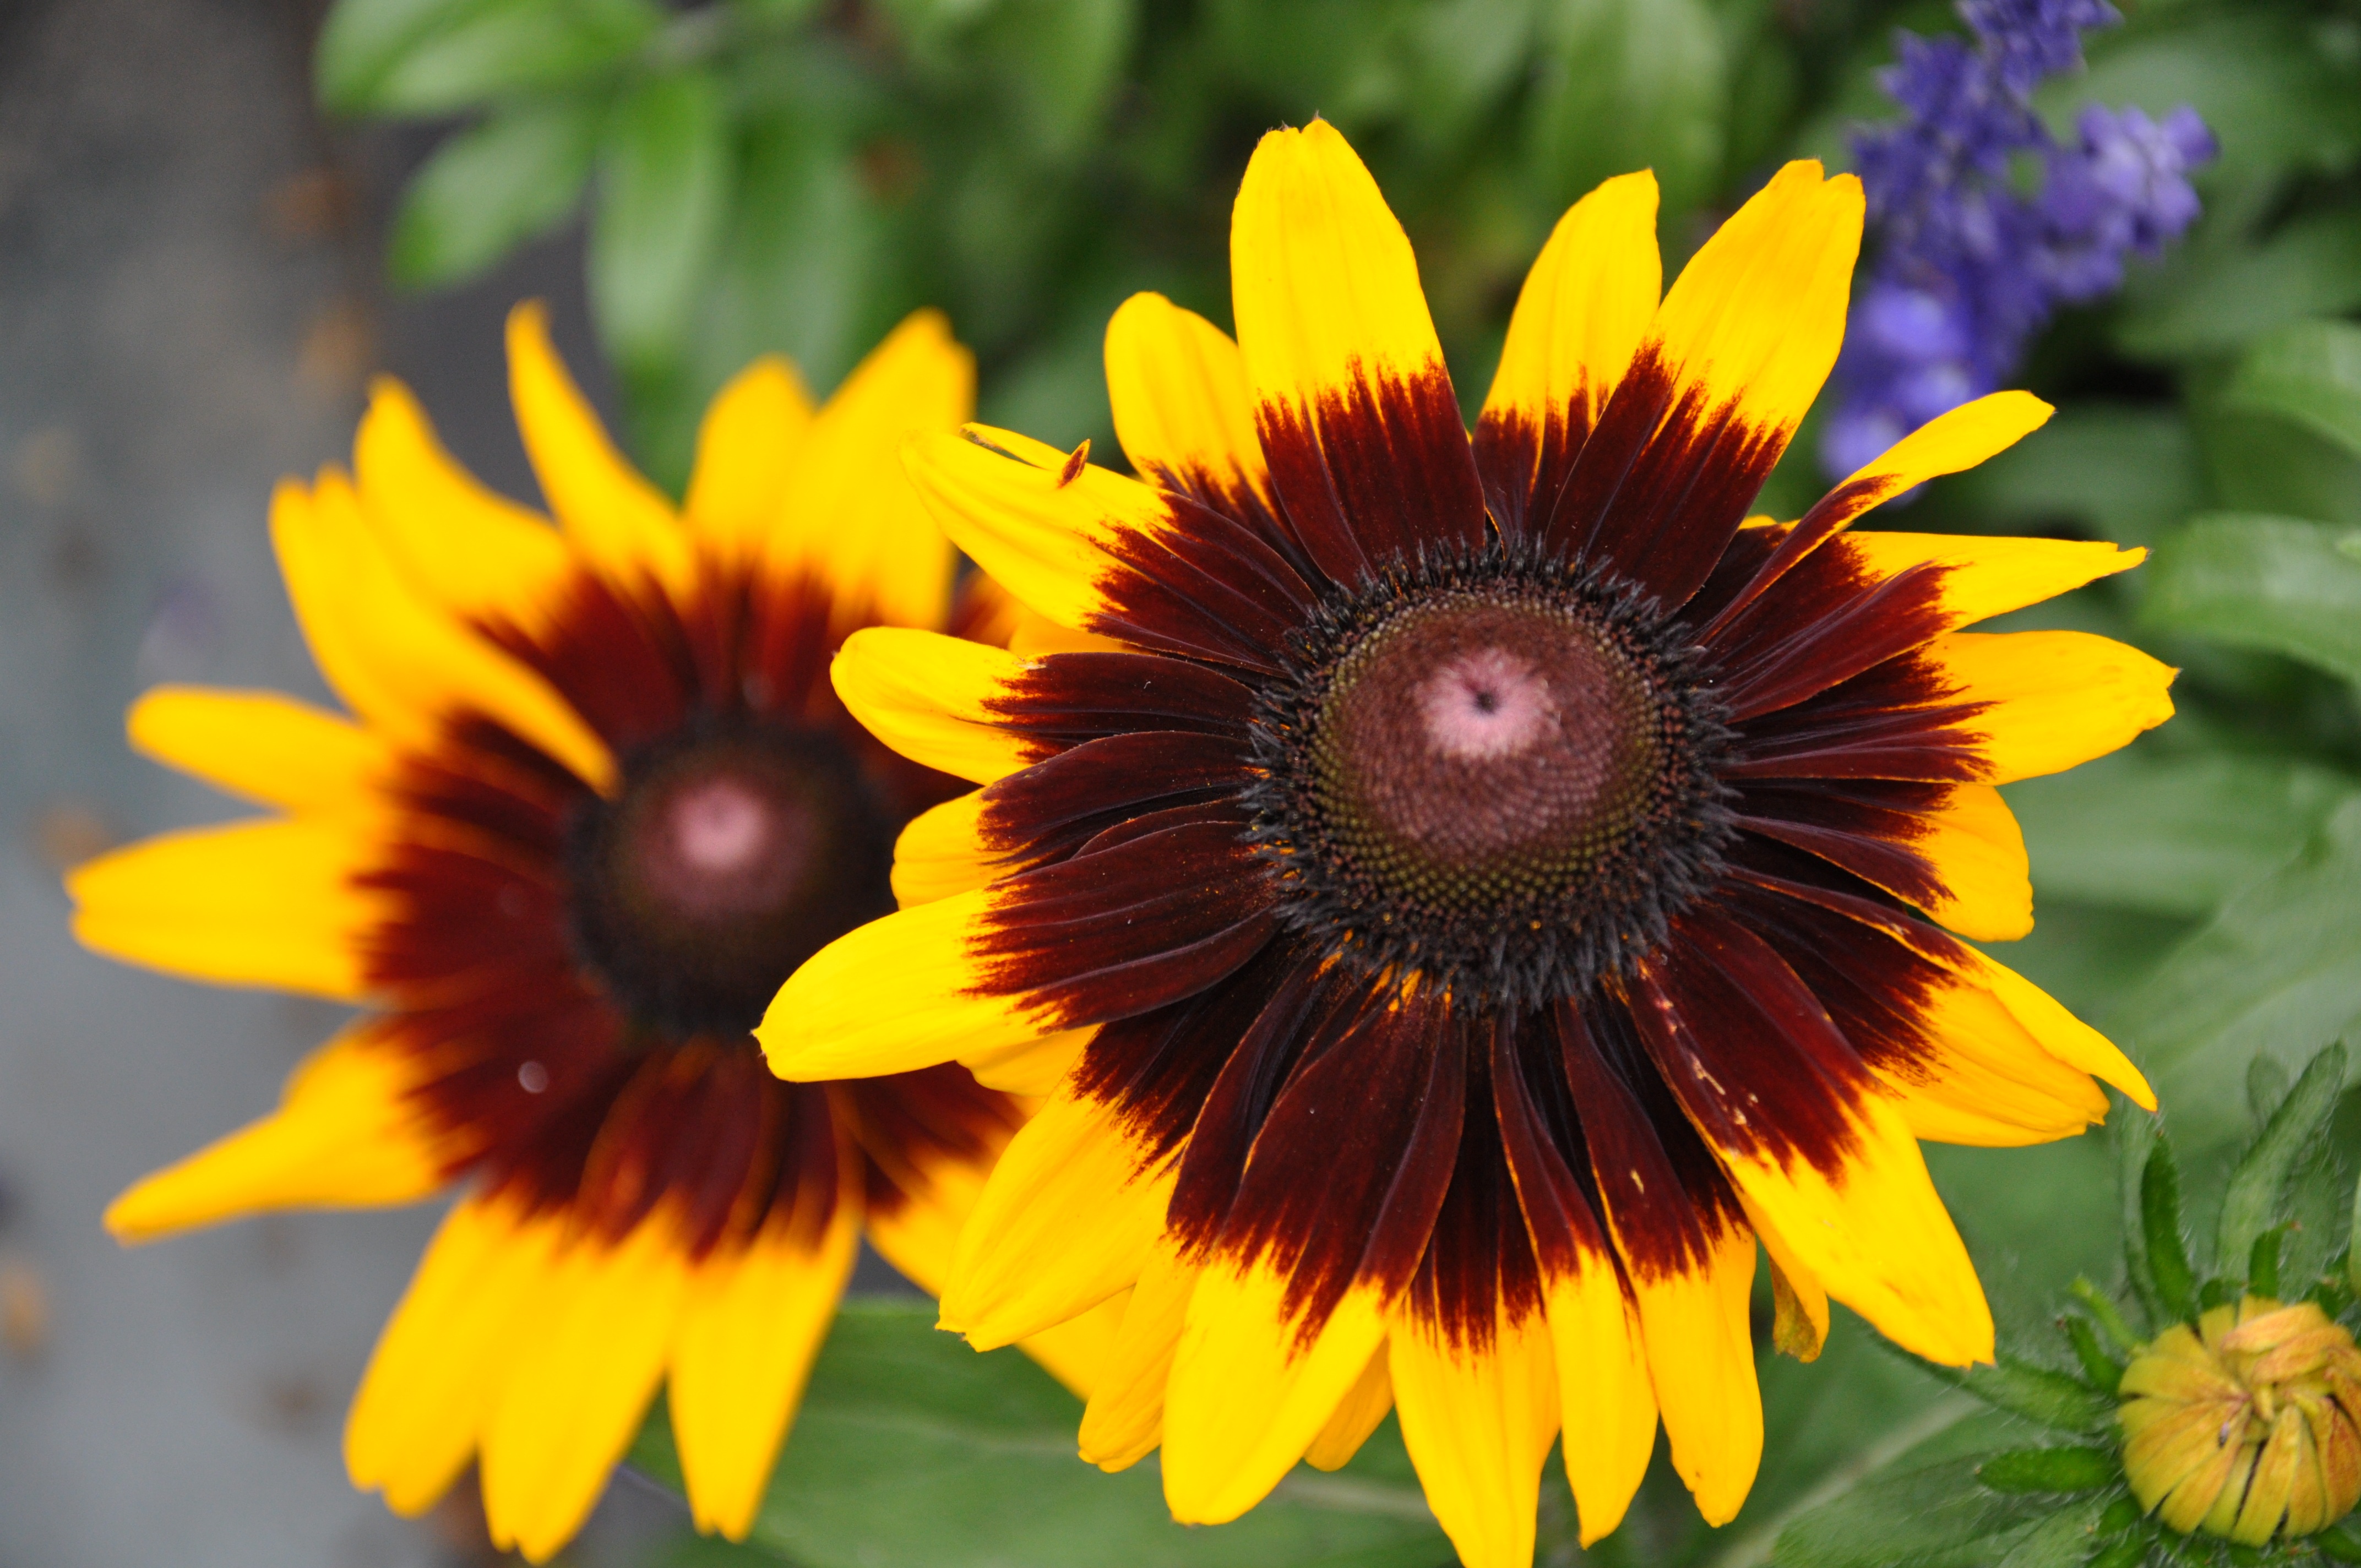
nature, plant, flower, petal, daisy, spring, green, park, botany, yellow, garden, flora, sunflower, yellow flower, wildflower, flowers, close up, daisies, flowering, marguerite, macro photography, flowering plant, daisy family, annual plant, plant stem, land plant